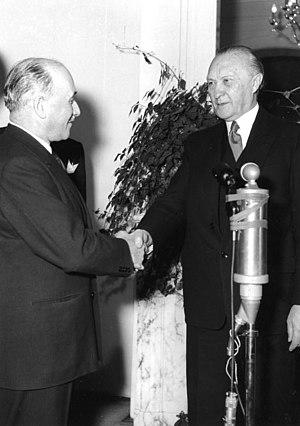
La locution « Pères de l'Europe » est utilisée par analogie avec les Pères fondateurs des États-Unis d'Amérique pour désigner un groupe historiquement défini de sept personnalités politiques qui ont été les premiers promoteurs, avec les traités de libre-échange créant la CECA et de la CEE, de la construction européenne au XXᵉ siècle conduisant à l'actuelle Union européenne.
La chronologie de l'Union européenne rassemble les principales dates concernant l'histoire de l'Union européenne organisées selon un ordre chronologique.
Jean Monnet, né le 9 novembre 1888 à Cognac et mort le 16 mars 1979 à Houjarray, est un fonctionnaire international français, banquier international, promoteur de l'atlantisme et du libre-échange. Il est considéré comme l'un des « pères de l'Europe ».
L'Union européenne est une association politico-économique sui generis de vingt-sept États européens qui délèguent ou transmettent par traité l’exercice de certaines compétences à des organes communautaires. Elle s'étend sur un territoire de 4,2 millions de kilomètres carrés, est peuplée de plus de 443 millions d'habitants et est la deuxième puissance économique mondiale en termes de PIB nominal derrière les États-Unis. L’Union européenne est régie par le traité de Maastricht et le traité de Rome, dans leur version actuelle, depuis le 1ᵉʳ décembre 2009 et l'entrée en vigueur du traité de Lisbonne. Sa structure institutionnelle est en partie supranationale et en partie intergouvernementale : le Parlement européen est élu au suffrage universel direct, tandis que le Conseil européen et le Conseil de l'Union européenne sont composés de représentants des États membres. Le président de la Commission européenne est pour sa part élu par le Parlement sur proposition du Conseil européen. La Cour de justice de l'Union européenne est chargée de veiller à l'application du droit de l'Union européenne.